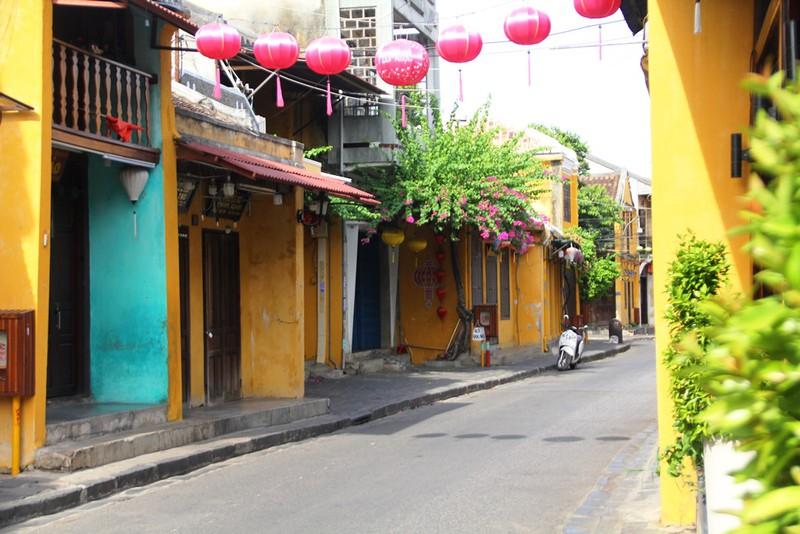
đây là khung cảnh xuất hiện ở bên trong một khu phố cổ